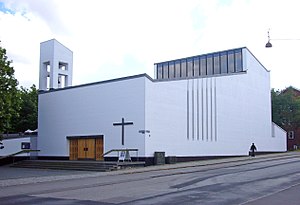
Utterslev Kirke (København)
Utterslev Kirke
Utterslev Kirke havde oprindeligt til huse i en gammel længe til Utterslevgård, efter at sognet var blevet udskilt fra Brønshøj Sogn i 1938. Den nuværende kirke, der er tegnet af Hoff & Windinge, stod klar 8. september 1963. Kirken er en af de 16, som Københavns Stiftsråd har anbefalet lukket. Menighedsrådet håbede på, at kunne lukke efter kirkens 50 års jubilæum den 8. september, hvilket lod sig gøre, hvormed kirken lukkede d. 12. september 2013, der blev markeret med en sidste højmesse.